Yokohama Municipal Subway Green Line

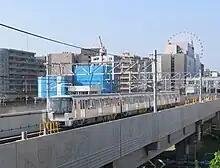
A 10000 series train under test on the Green Line in July 2006

The Green Line is operated by 17 4-car 10000 series EMUs. In 2018, it was announced that 10 of these would be lengthened to six cars each by 2024 as a measure to ease overcrowding on the Green Line. By April 2023, lengthening of 4-car trains to 6-car trains had commenced, and by the end of fiscal year 2024, there will be 10 x 6-car trains.